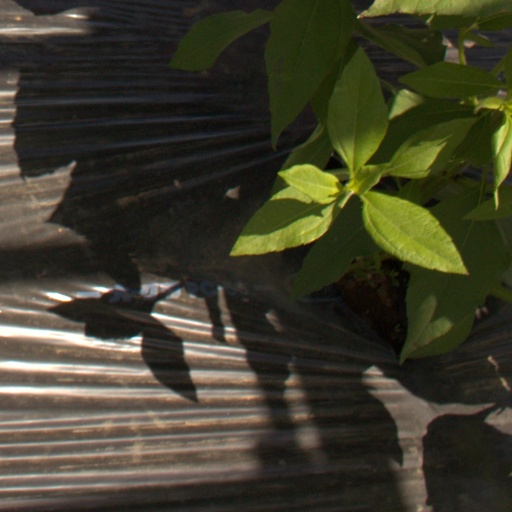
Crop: Jerusalem artichoke